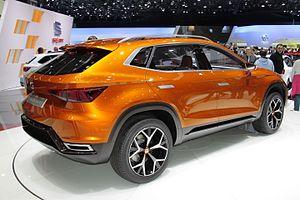
L'Ateca est un SUV dévoilé par le constructeur automobile espagnol Seat au Salon de Genève 2016, pour une production débutant à l'été 2016.